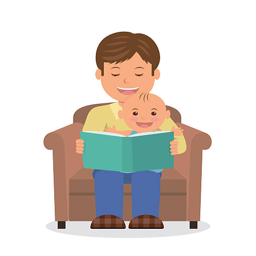
father and child sitting in an armchair reading a book .